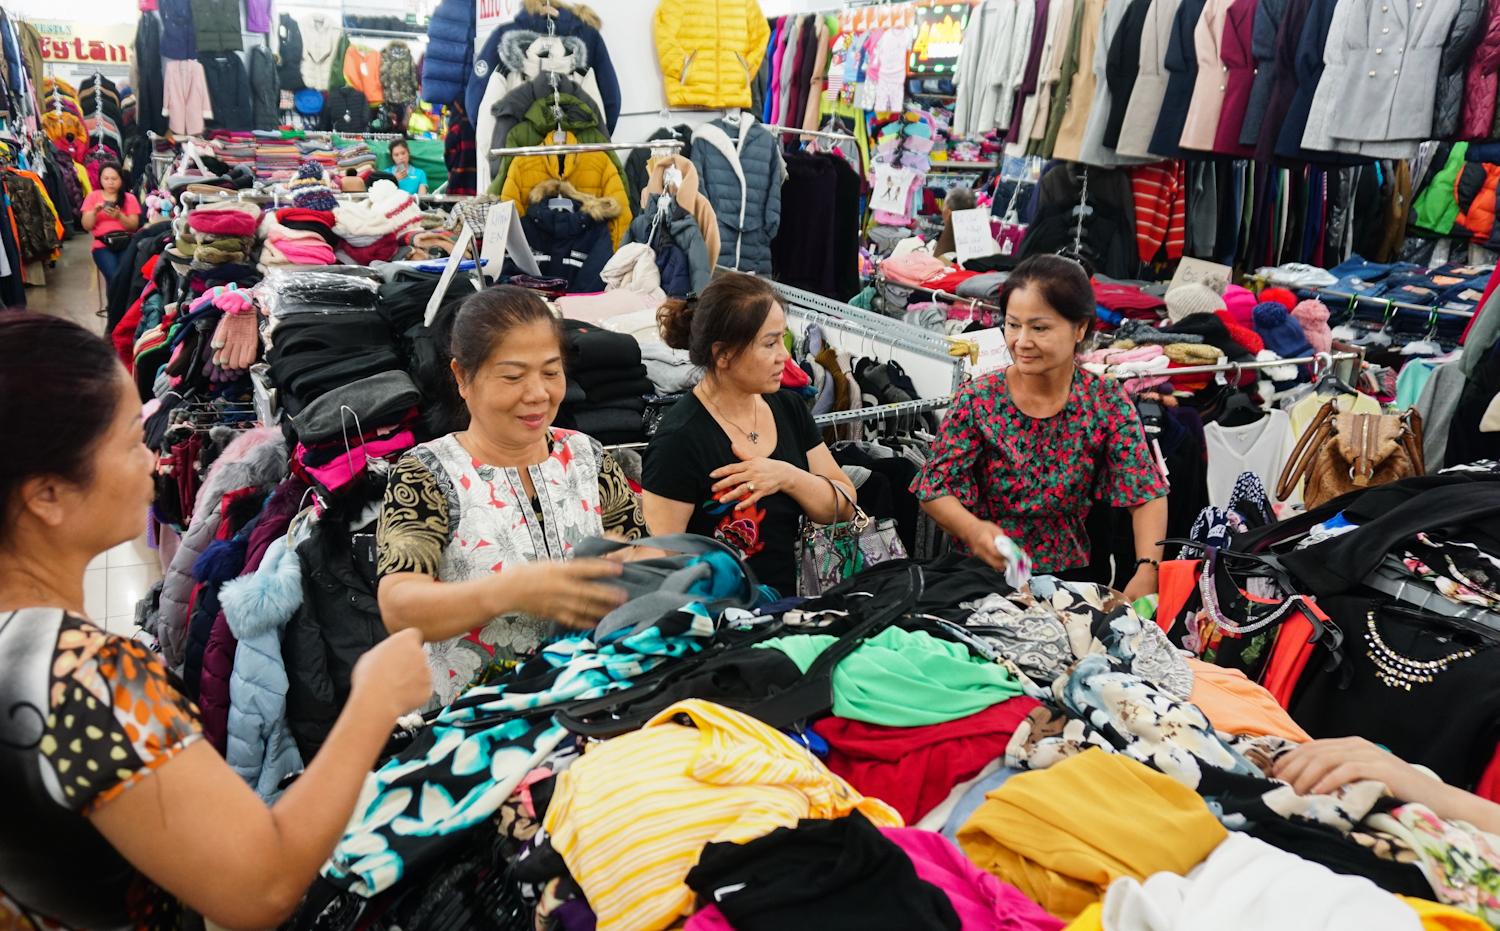
có bốn người phụ nữ đang quây quần bên cạnh đống quần áo